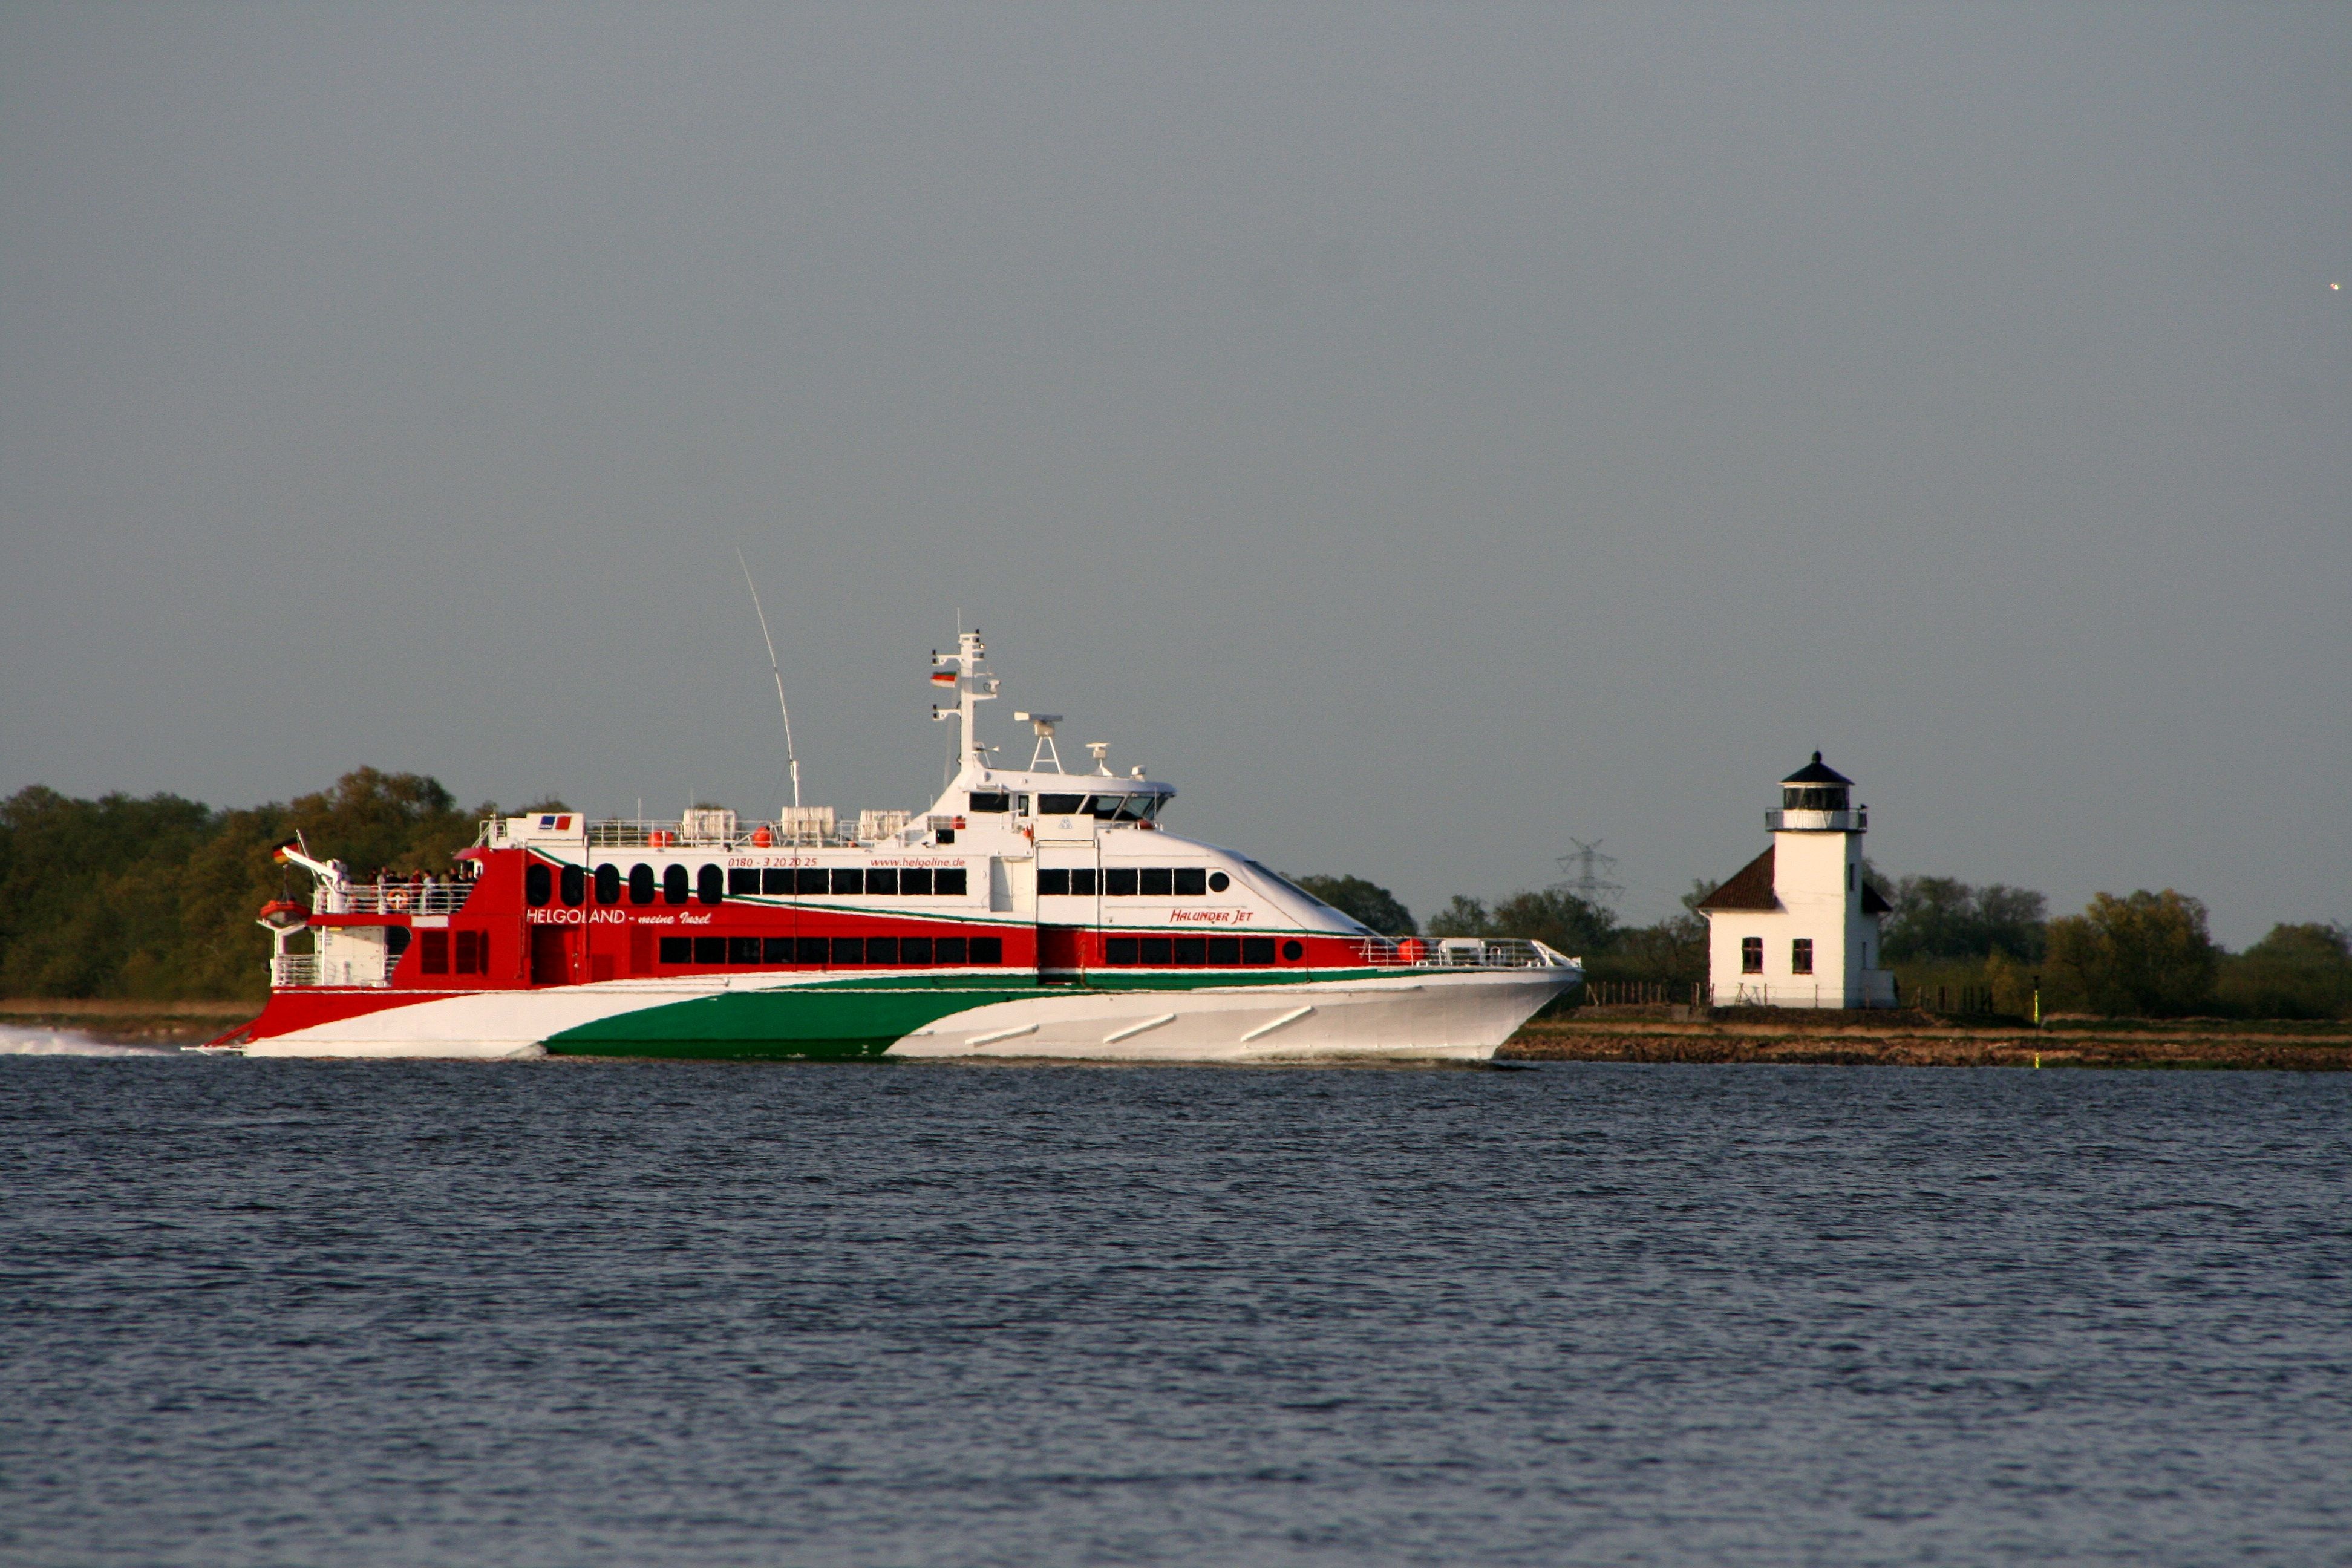
sea, boat, river, ship, vehicle, tower, harbor, movement, cargo ship, waterway, ferry, navigation, channel, maritime, tugboat, watercraft, locomotion, seafaring, passenger ship, freight transport